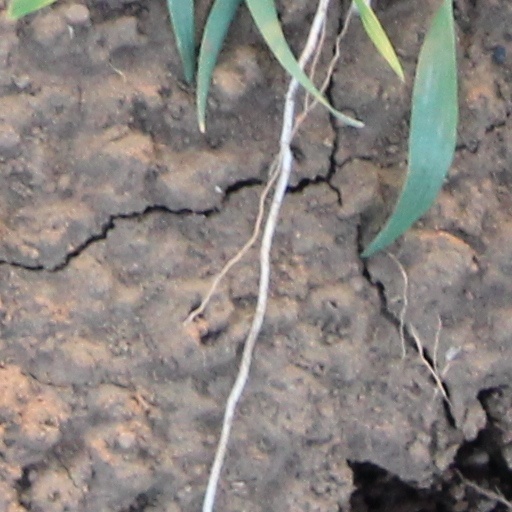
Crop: wheat